Malcolm Fraser

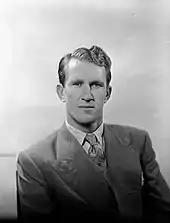
Fraser in 1956, shortly after his election to Parliament

Fraser took his seat in parliament at the age of 25 – the youngest sitting MP by four years, and the first who had been too young to serve in World War II. He was re-elected at the 1958 election despite being restricted in his campaigning by a bout of hepatitis. Fraser was soon being touted as a future member of cabinet, but despite good relations with Robert Menzies never served in cabinet during Menzies' tenure. His long wait for ministerial preferment was probably due to a combination of his youth and the fact that Menzies' ministries already contained a disproportionately high number of Victorians.